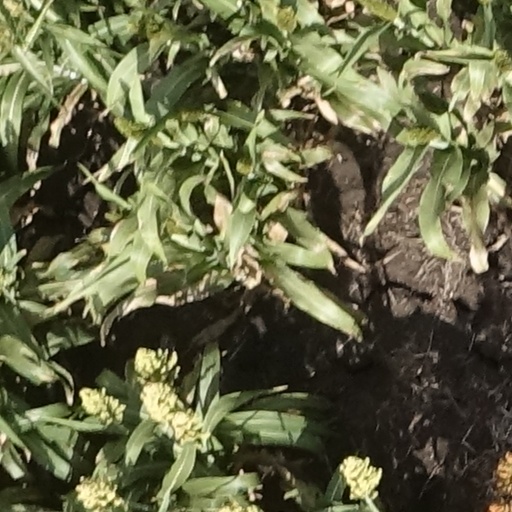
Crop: sorghum